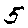
Label: 5